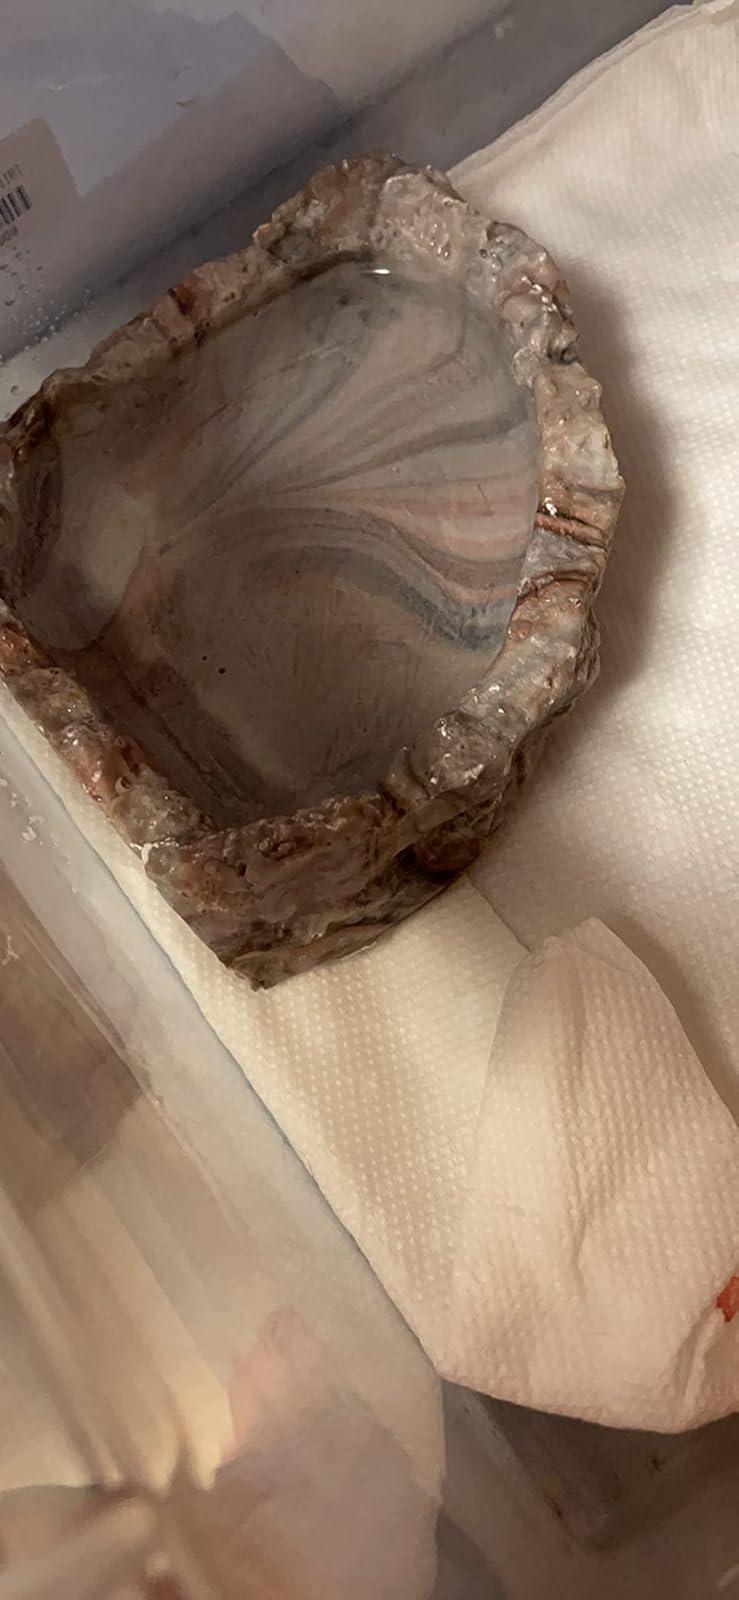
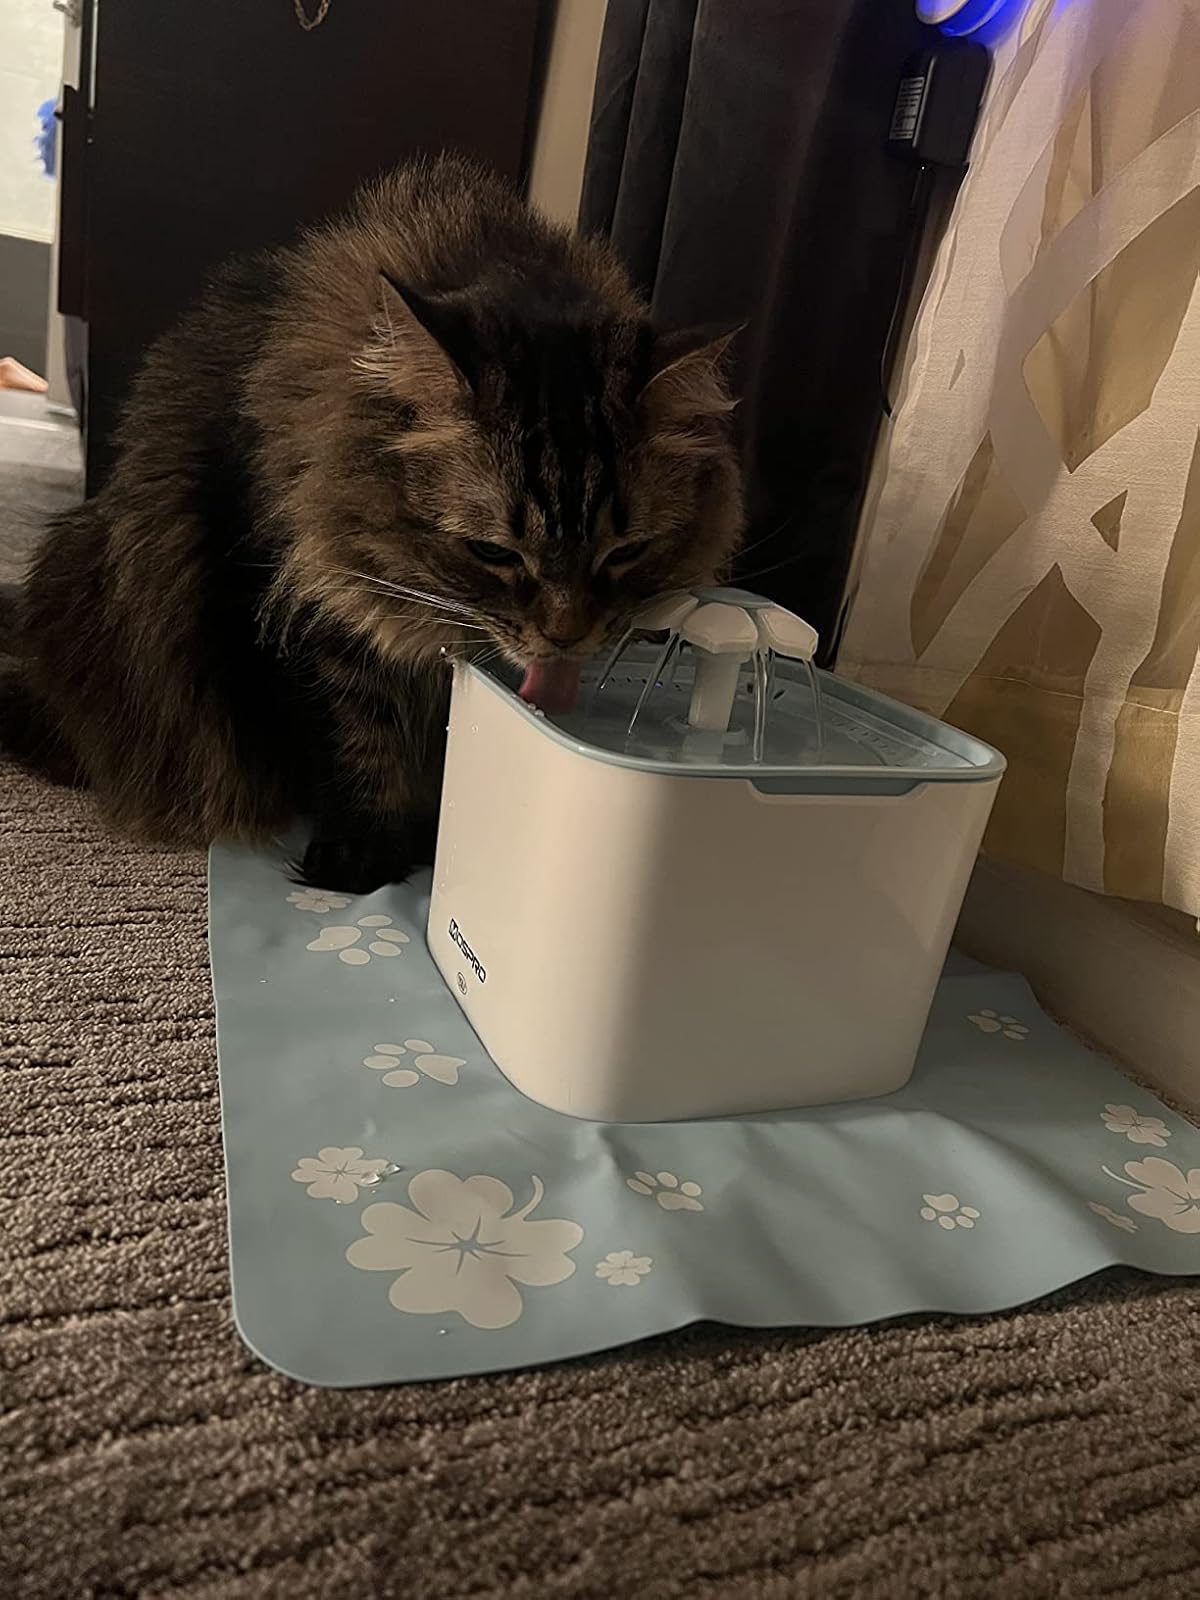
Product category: items_bowl
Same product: no